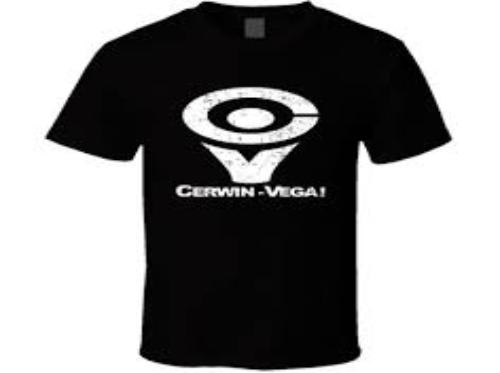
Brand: Cerwin-Vega
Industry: Electronic